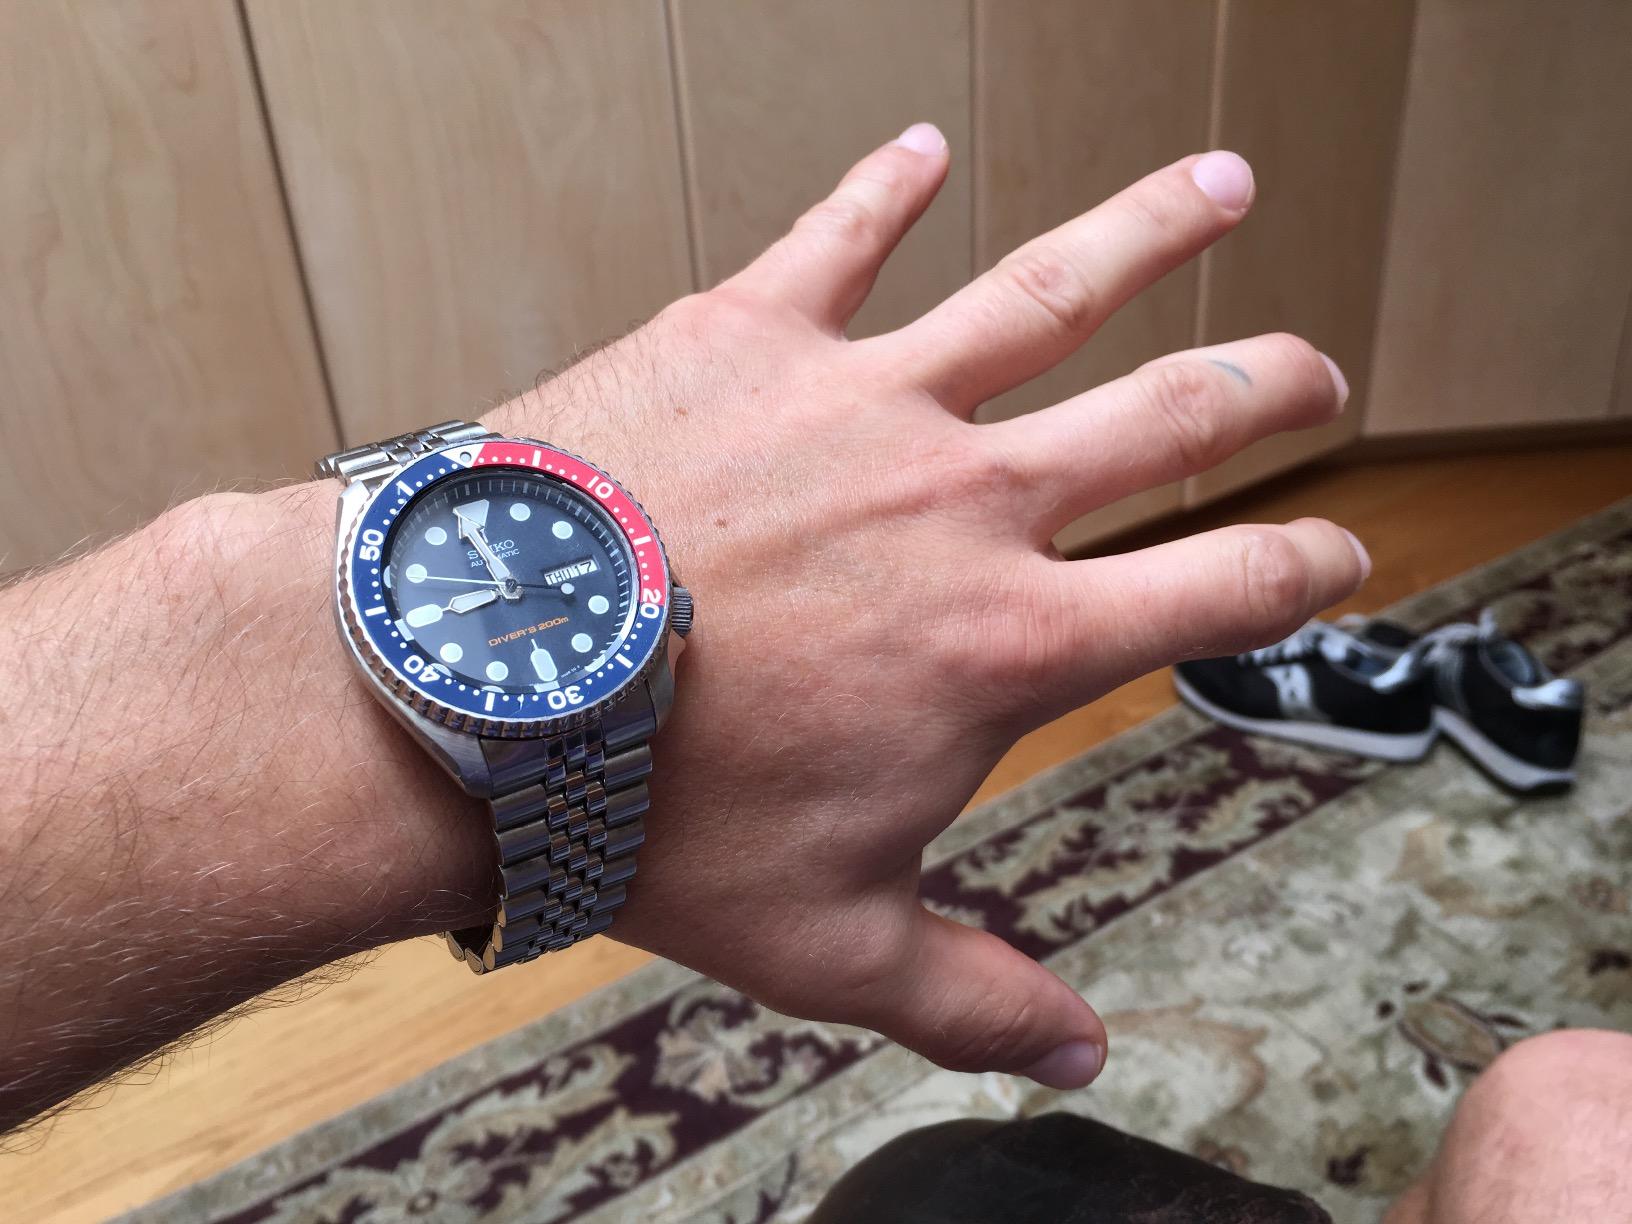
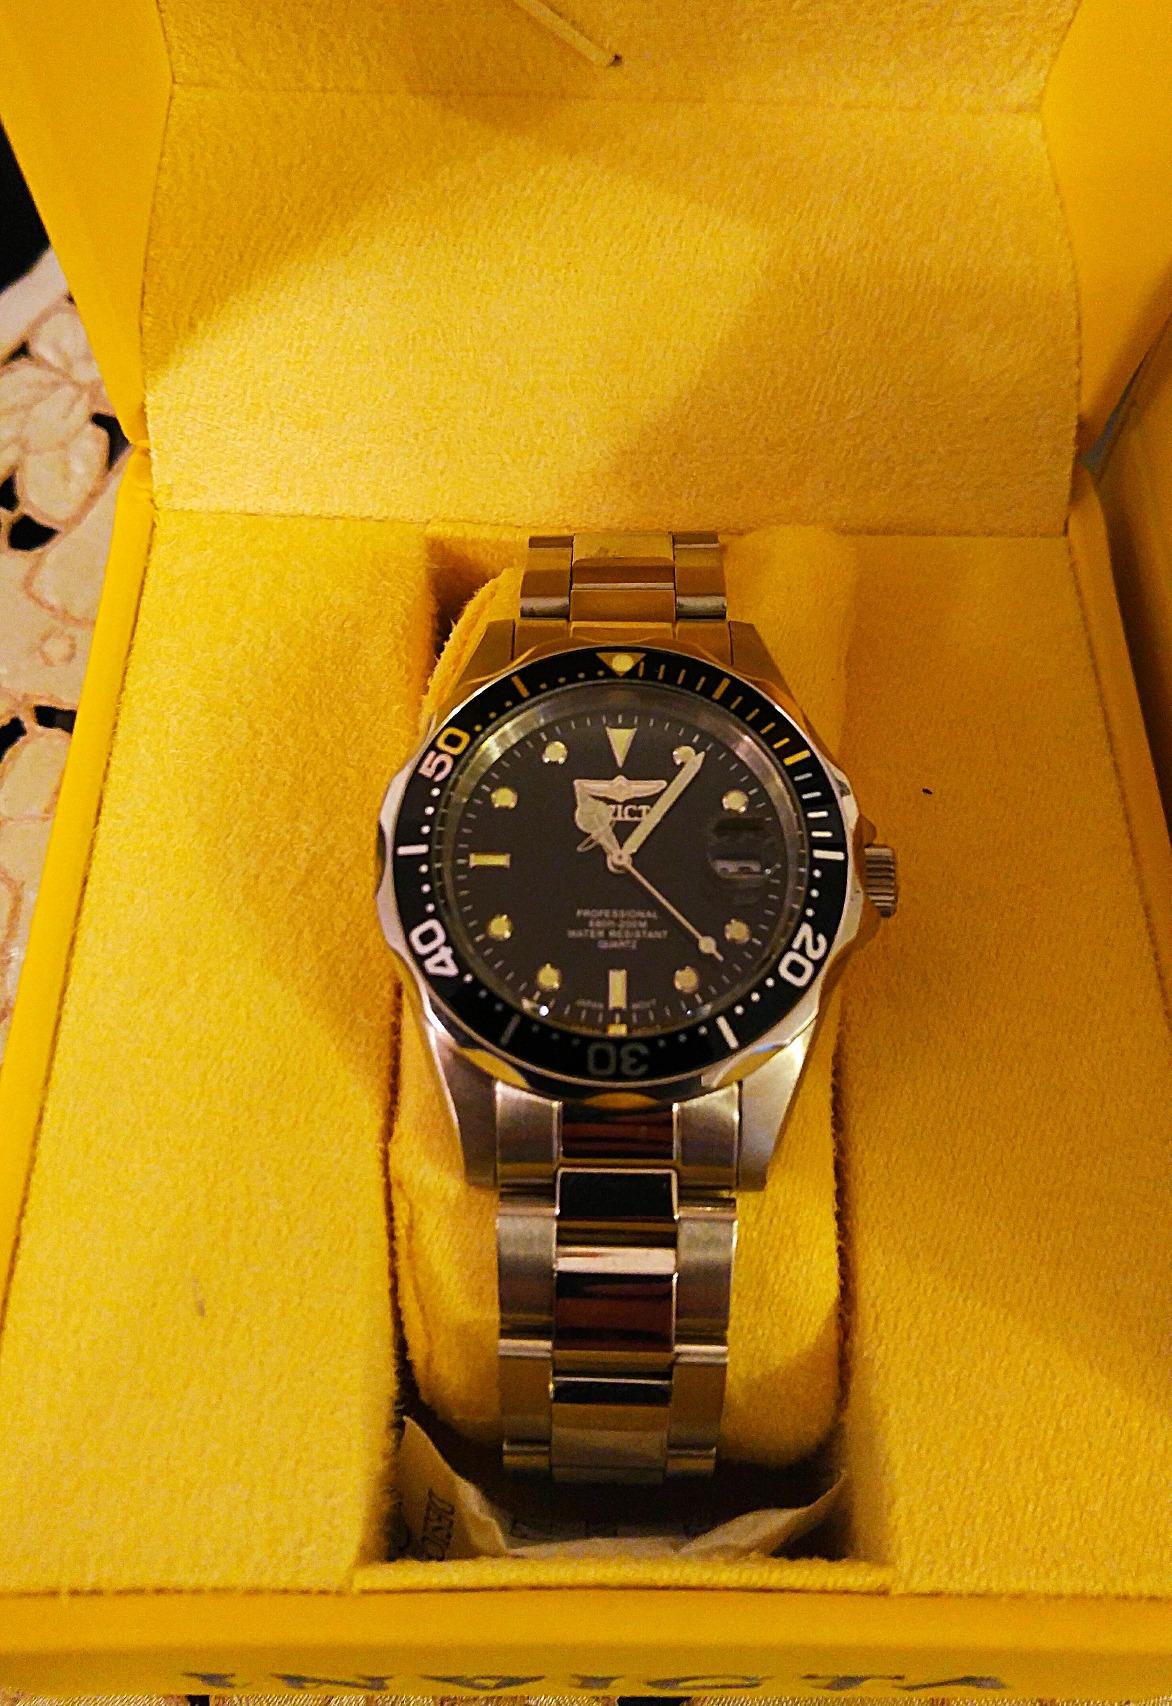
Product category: accessories_watch
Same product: no